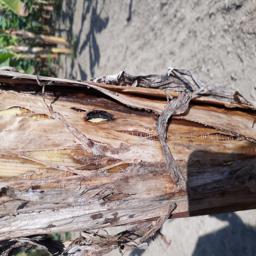
Label: BACTERIAL SOFT ROT